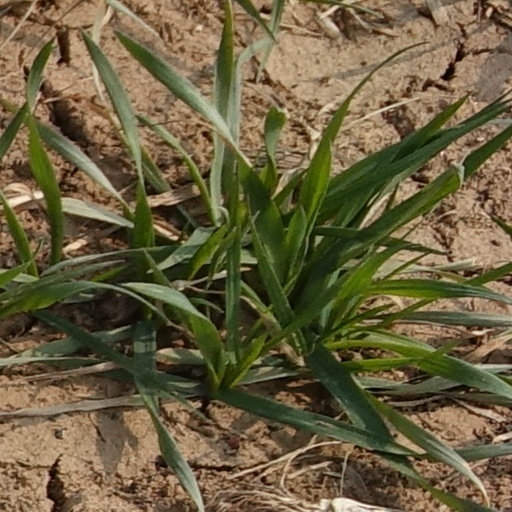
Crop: wheat